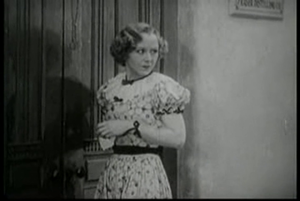
Randy le solitaire est un film américain réalisé par Harry L. Fraser, sorti en 1934.